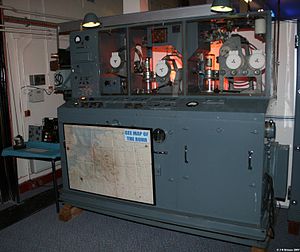
Gee (radionavigation)
GEE-radiosender.
"Gee - nogle gange skrevet GEE - forskellige kilder staver det enten GEE eller Gee. Navnet formodes at komme fra det engelske ord ""Grid"" - dansk net. Gee var et radionavigationssystem anvendt af Royal Air Force under anden verdenskrig. Gee målte tidsforsinkelsen mellem to radiosignalpulser til at give en positionsbestemmelse, med en nøjagtighed i størrelsesordenen nogle få hundrede meter ved afstande på op til omkring 560 km. Gee var det første hyperboliske navigationssystem der blev anvendt operationelt. Det gik i drift hos RAF Bomber Command i 1942.